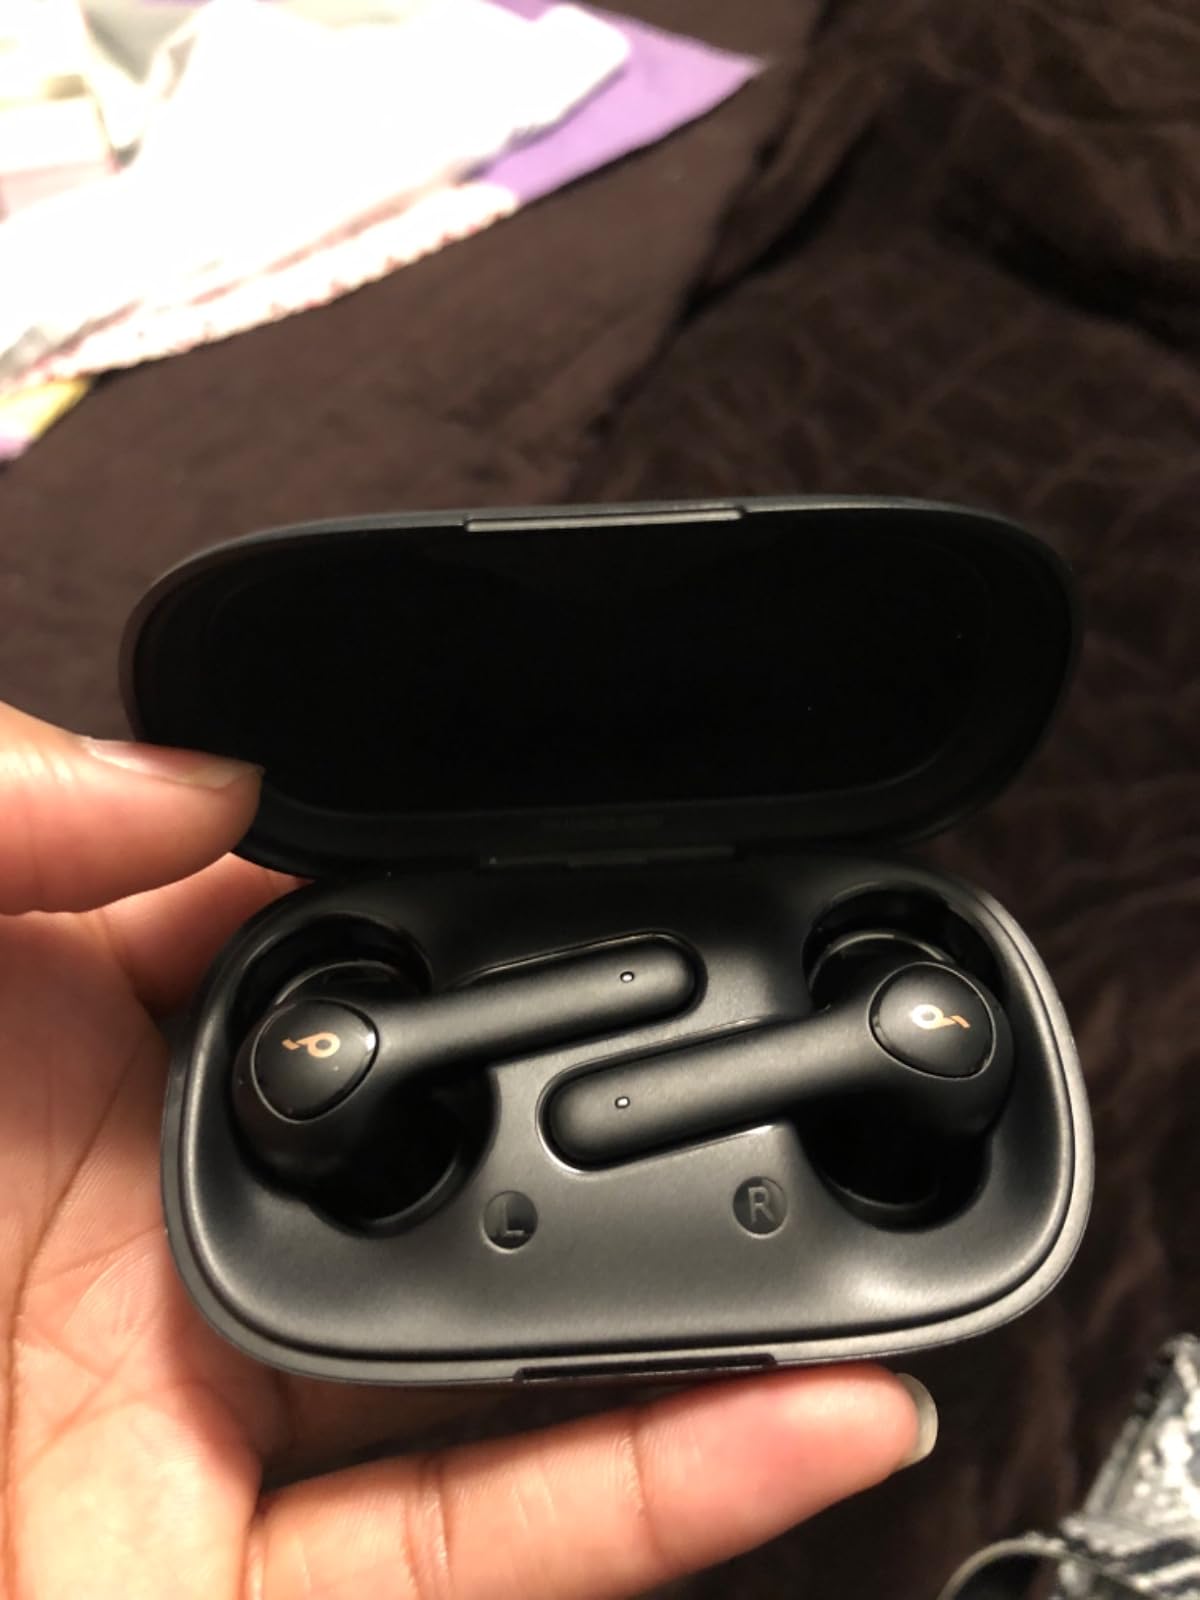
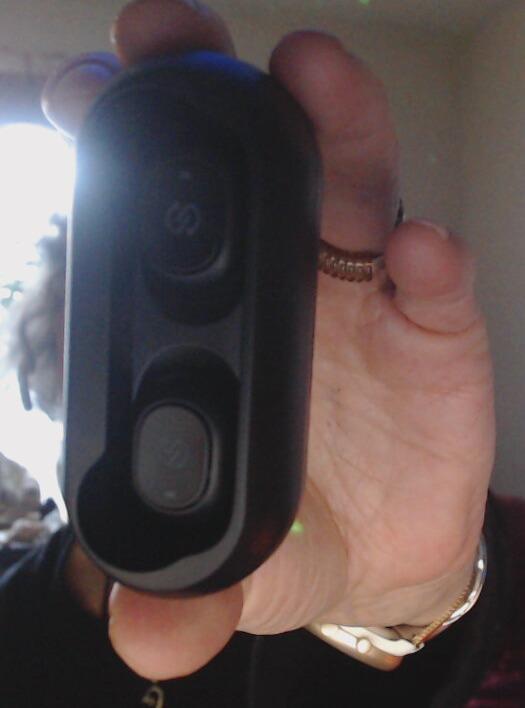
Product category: earbuds
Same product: no